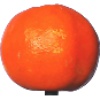
Label: clementine